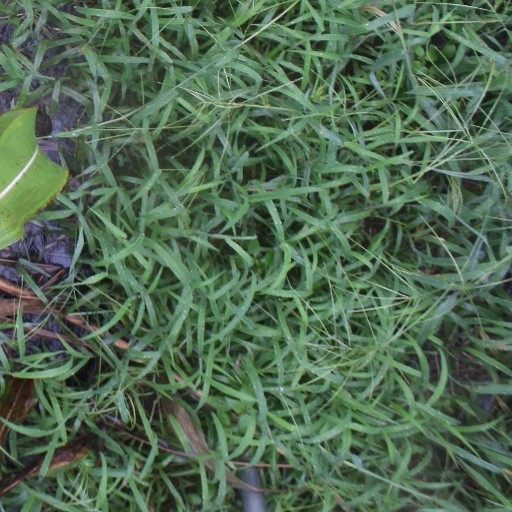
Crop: sorghum